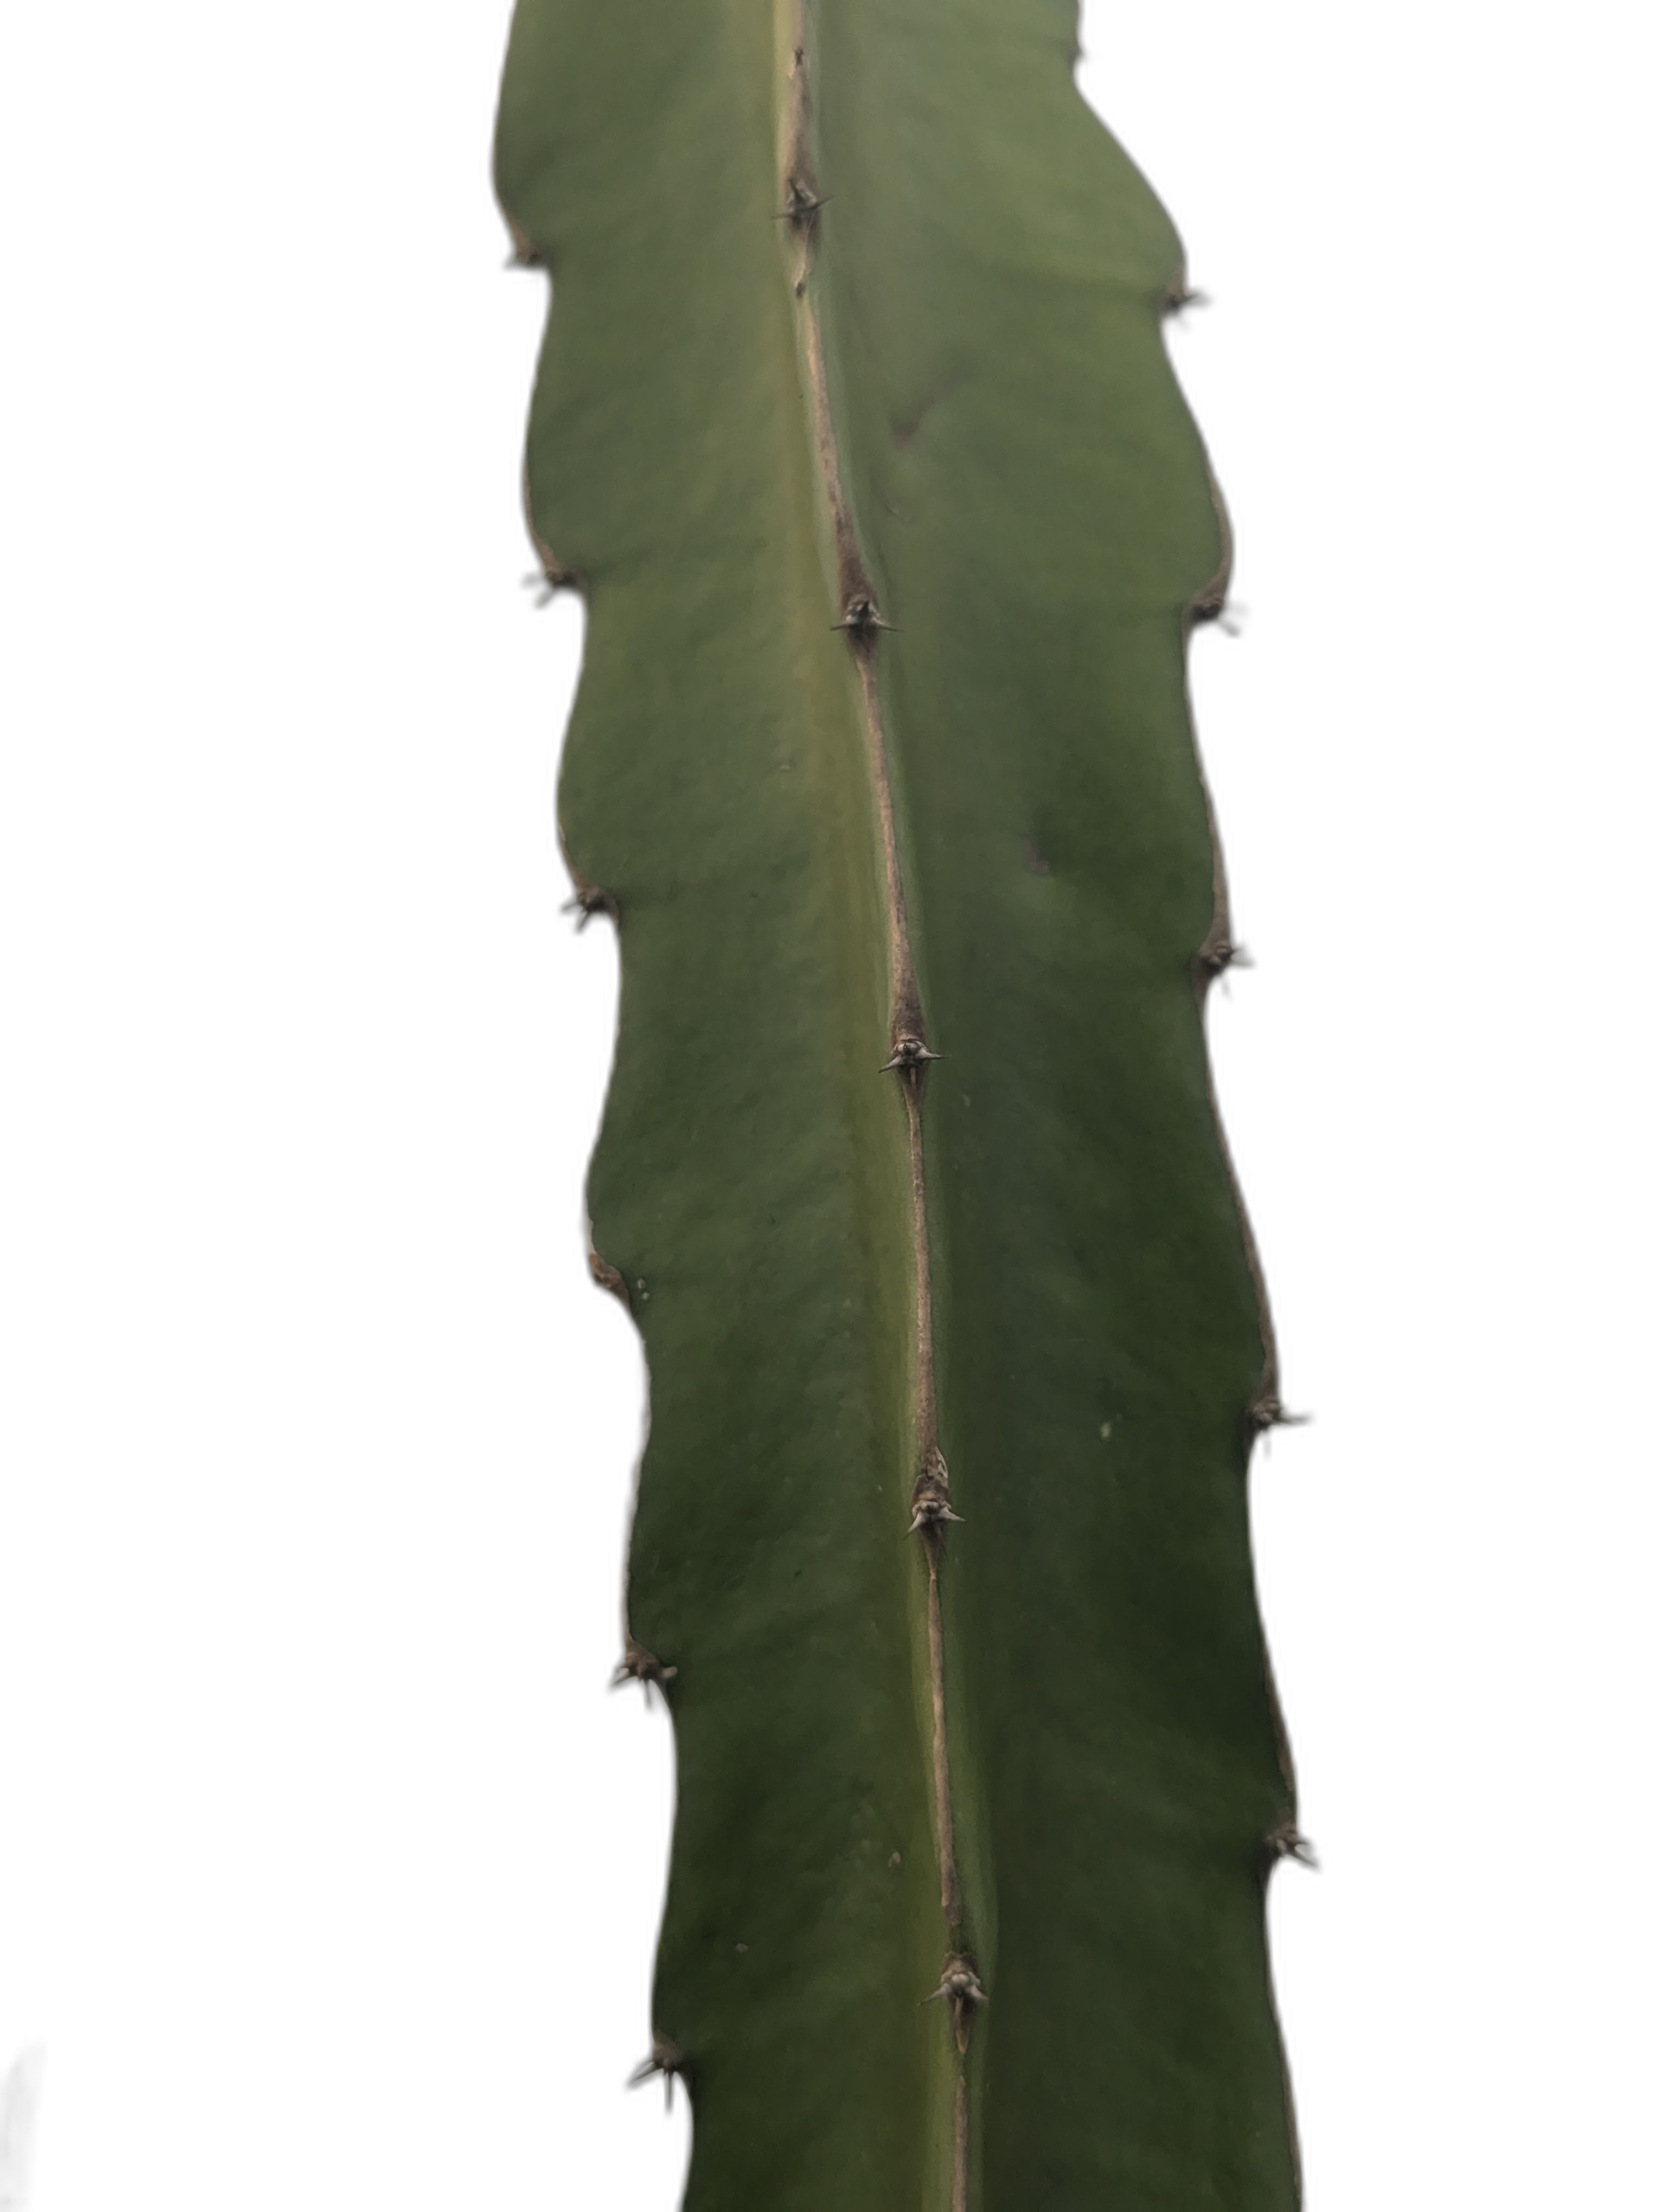
Label: Good leaf